James E. Martine

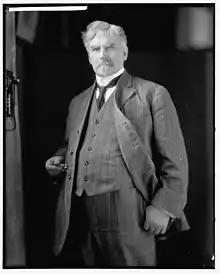
Martine c. 1915

James Edgar Martine (August 25, 1850February 26, 1925) was an American Democratic Party politician who represented New Jersey in the United States Senate from 1911 to 1917.